Swampscott dory

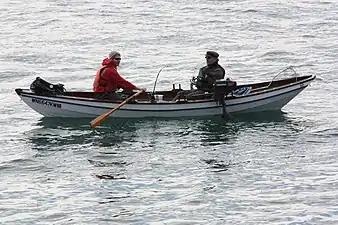
Fishing from a dory

The Swampscott dory is a traditional fishing boat, used during the middle of the 19th century by fishing villages along the North Shore coast of Massachusetts centered on Swampscott. It is designed to be launched off the beach. The rounded hull provides more buoyancy for launching through surf than the slab sided banks dory. The flat bottom allows the boat to sit upright on the beach. The lack of a keel keeps the boat from being grabbed by a wave and allows the boat to pass cleanly through the surf. The boat still heels easily which allows large fish to be rolled into the boat vs having to lift the fish completely up over the gunnel. The Swampscott Dory, a fishing boat still in use throughout the world today, was invented in 1840 by Theophilius Brackett to row and to pull lobster pots. These dories compare favorably with the New Bedford whaleboat and the Gloucester seine boat.